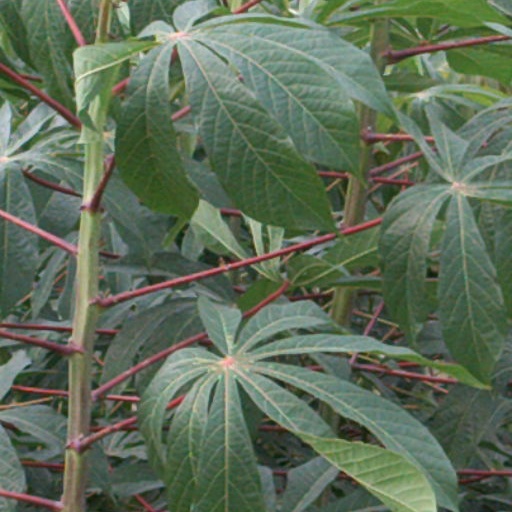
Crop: cassava